Mount Saint Agnes College

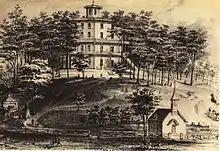
Sketch of The Octagon on Mount Saint Agnes College Campus

Mount Saint Agnes College was a Catholic women's college located in the Mount Washington neighborhood of Baltimore, Maryland. It opened in 1890 and was operated by the Sisters of Mercy. In 1971, Mount Saint Agnes merged with nearby Loyola College in Maryland (today Loyola University Maryland), which still oversees the Mount Saint Agnes Alumnae Association. The college closed as its own degree-granting institution in 1972.